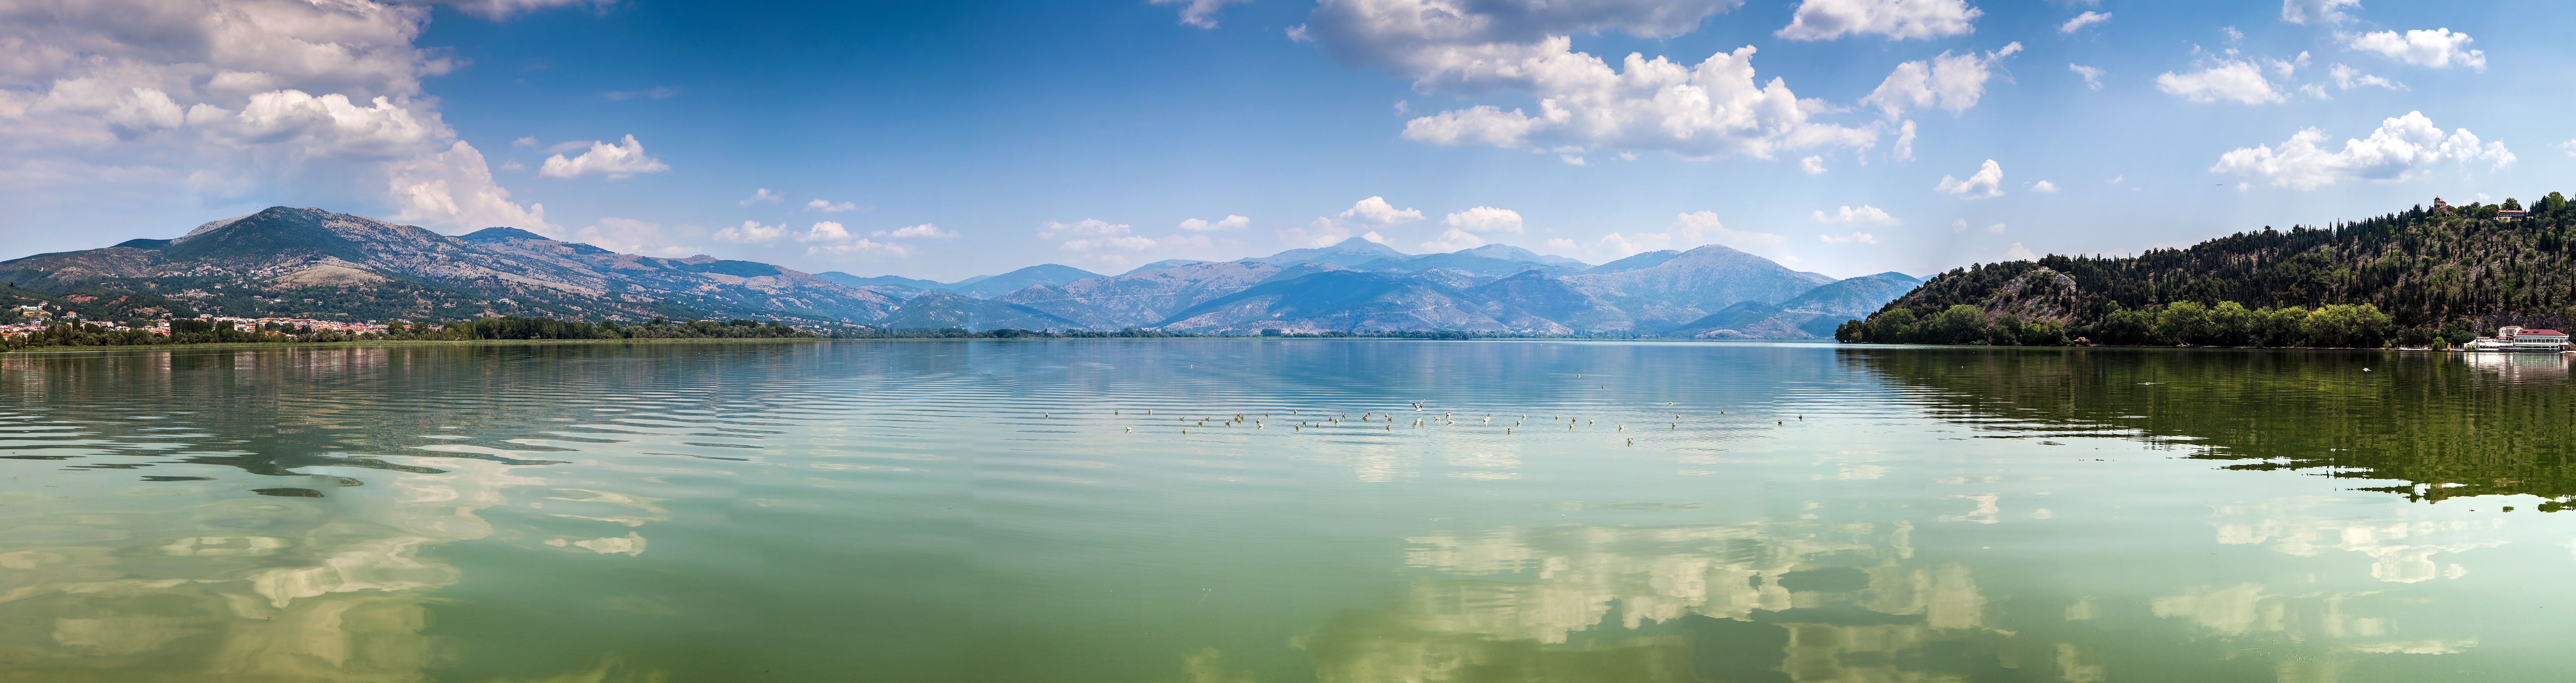
greece, kastoria, adventure, autumn, beautiful, beauty, blue, cloud, clouds, country, environment, europe, european, evening, forest, grass, green, idyllic, lake, landscape, mountain, mountains, natural, nature, outdoor, outdoors, panorama, panoramic, peace, reflection, scene, scenery, scenic, sea, season, sky, snow, summer, sunny, sunset, tourism, travel, tree, trees, view, water, wood, azure, natural landscape, highland, coastal and oceanic landforms, cumulus, horizon, hill, glacial landform, tarn, mountain range, grassland, symmetry, glacial lake, fell, lake district, reservoir, ocean, massif, ridge, loch, mountain river, sound, coast, inlet, lacustrine plain, plateau, valley, wave